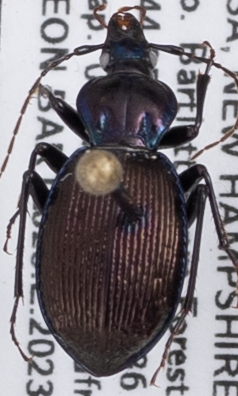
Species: Sphaeroderus canadensis canadensis
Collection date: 2023-08-09
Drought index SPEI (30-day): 1.642
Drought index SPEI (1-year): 1.69
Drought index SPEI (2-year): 0.484